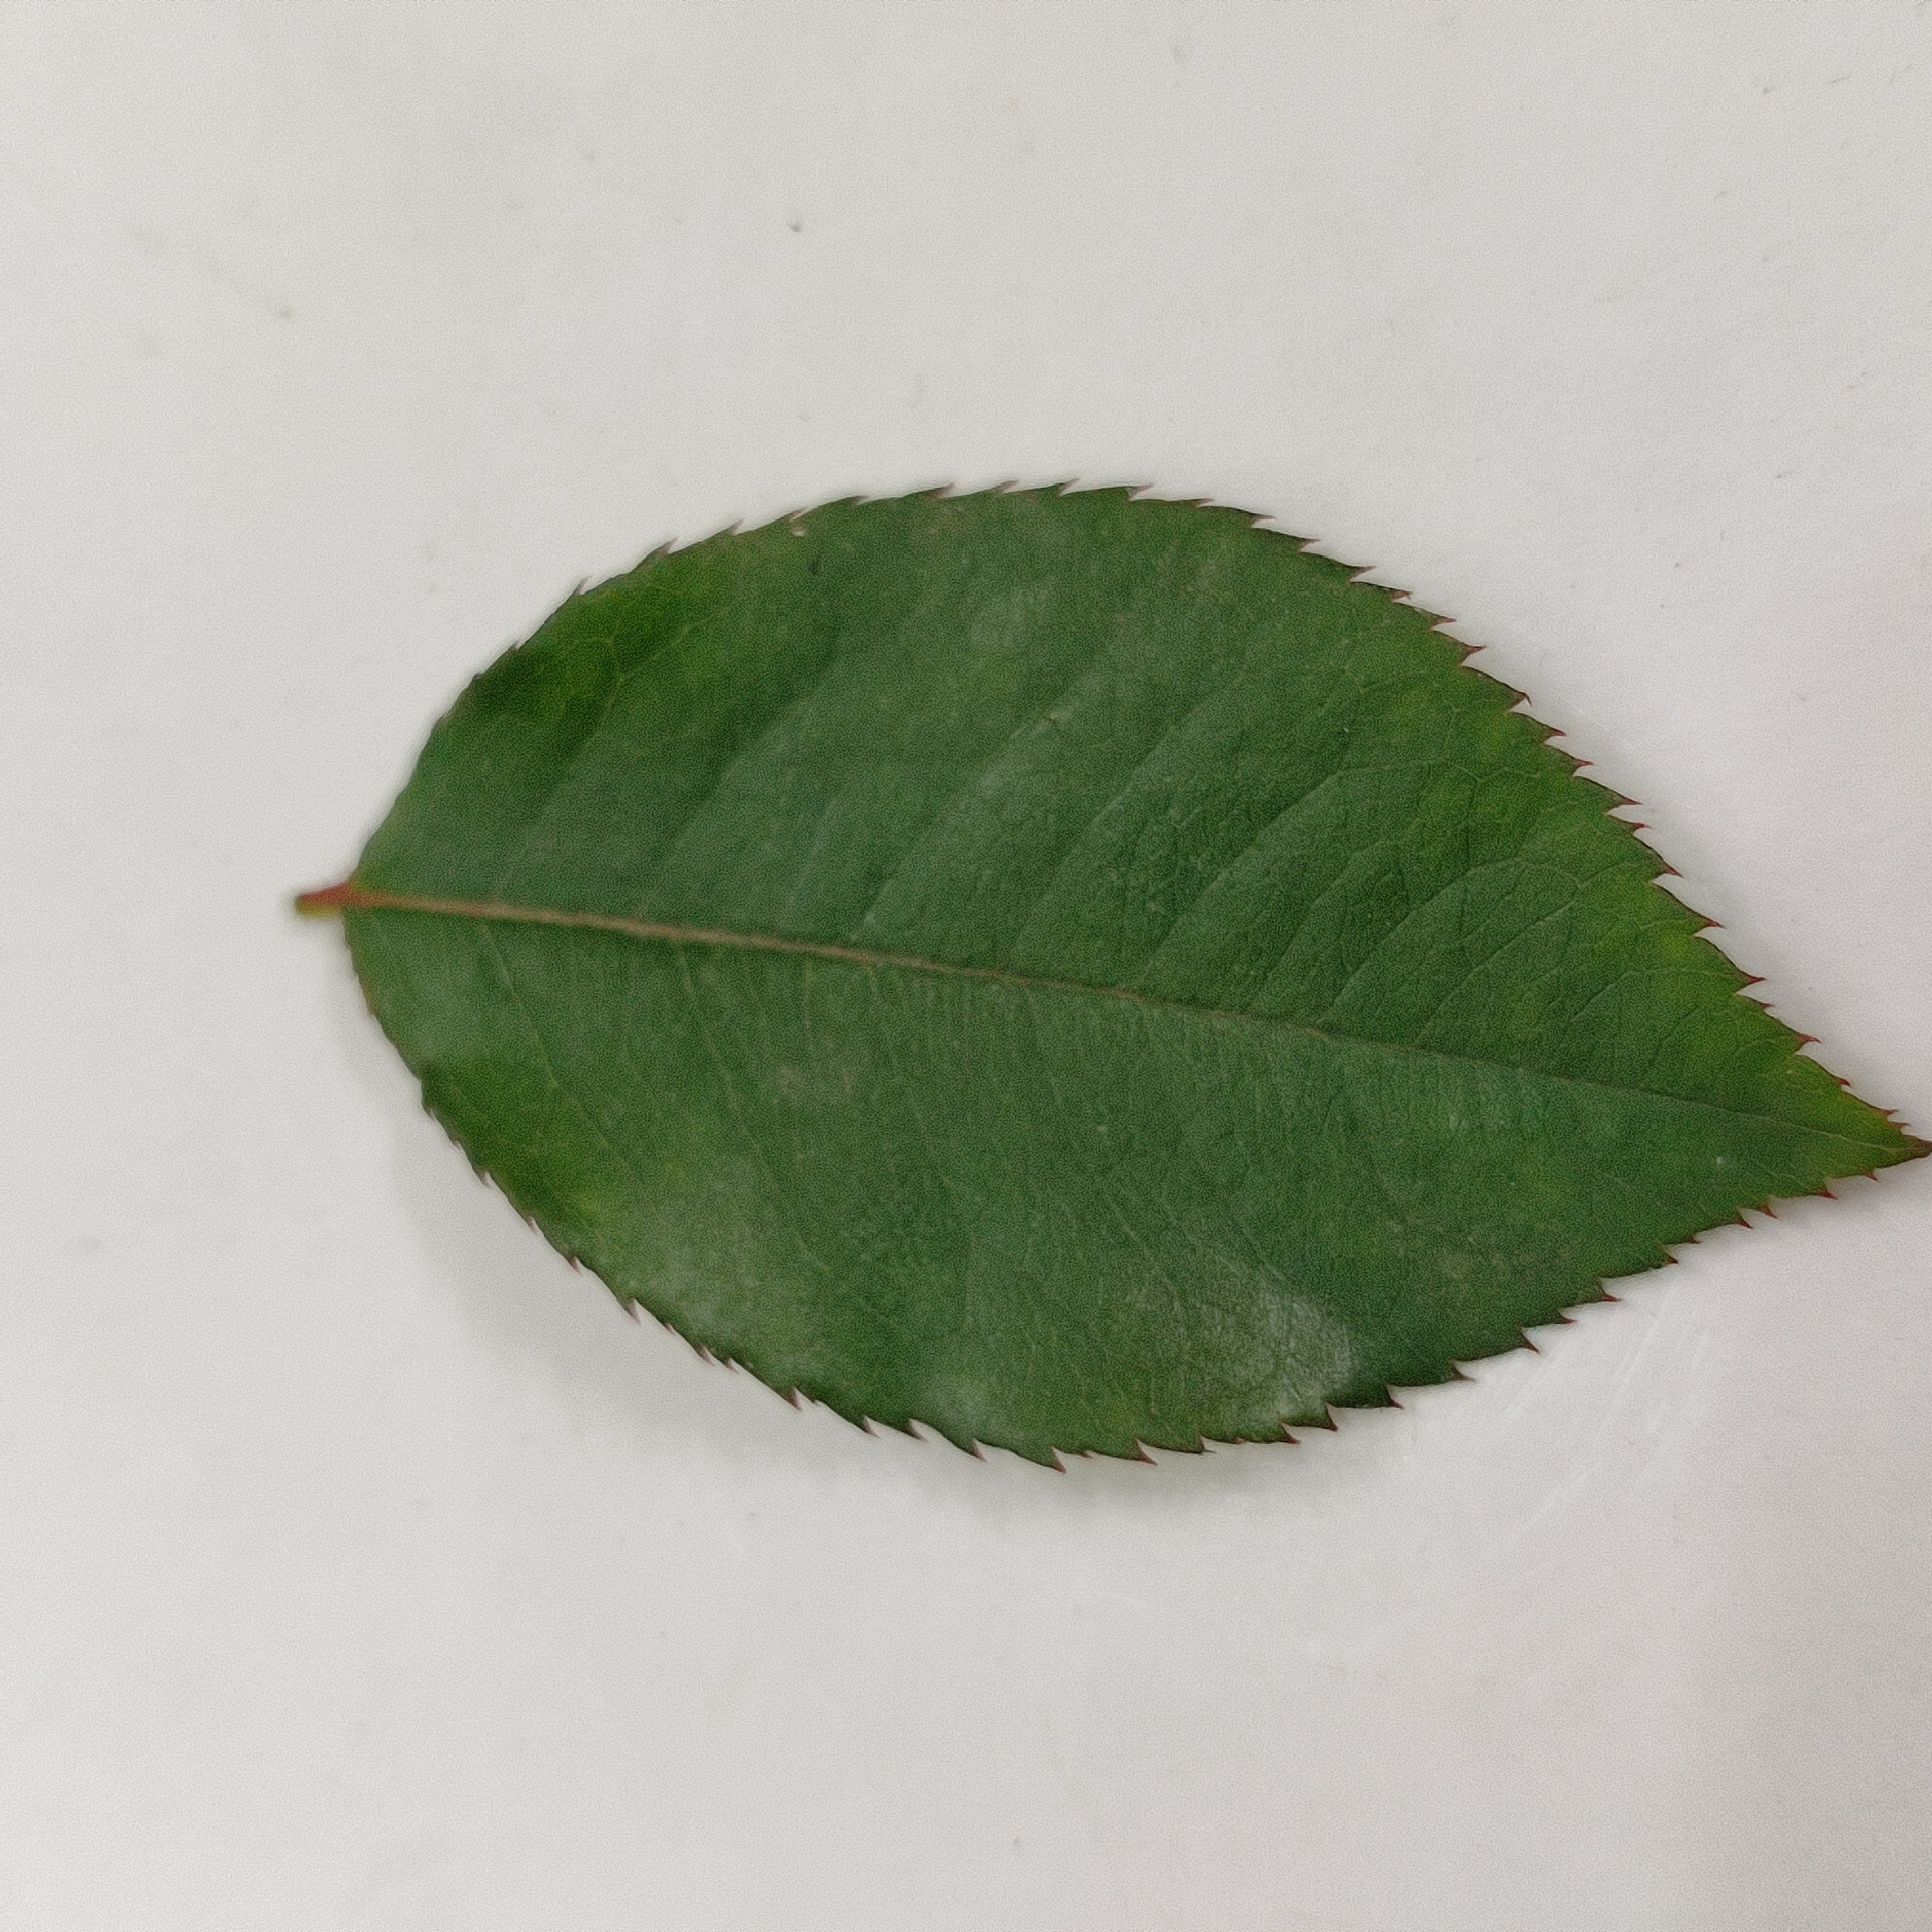
Label: Healthy Leaf